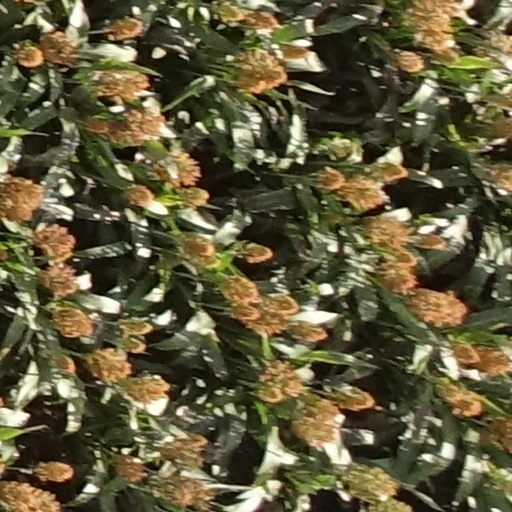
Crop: sorghum